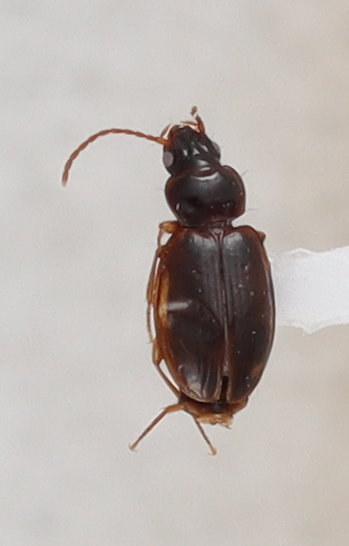
Scientific name: Trechus obtusus
Plot: 6
Trap: E
Collected: 20240424